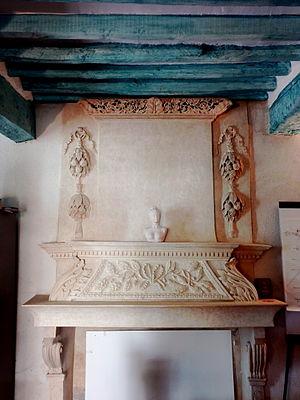
Aubenas-les-Alpes est une commune française, située dans le département des Alpes-de-Haute-Provence en région Provence-Alpes-Côte d'Azur.